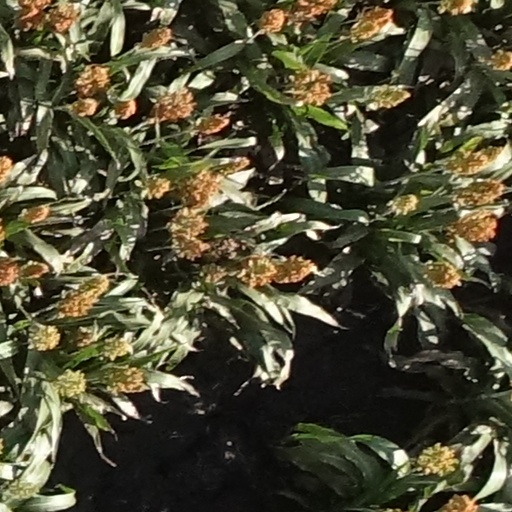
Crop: sorghum